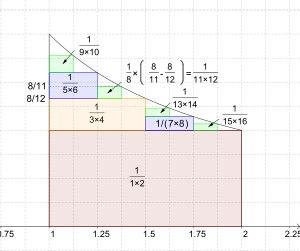
L'histoire de la naissance des logarithmes et des exponentielles traverse le XVIIᵉ siècle. Elle commence par la création de tables de logarithmes permettant de faciliter les calculs astronomiques, se poursuit par les tentatives de calcul d'aire sous l'hyperbole. Elle accompagne les développements en série des fonctions transcendantes. Les fonctions exponentielles et logarithmes deviennent des incontournables des problèmes liés au « nouveau calcul » initié par Gottfried Wilhelm Leibniz et Isaac Newton.